Holden Commodore (VY)

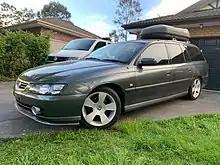

The Calais is the top-of-the-line luxury model in the VY range; it sits above the Berlina and combines luxury with performance. Pricing for the Calais starts from A$56,250.